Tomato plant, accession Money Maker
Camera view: horizontal (90 deg, fisheye); turntable rotation: 60 degrees
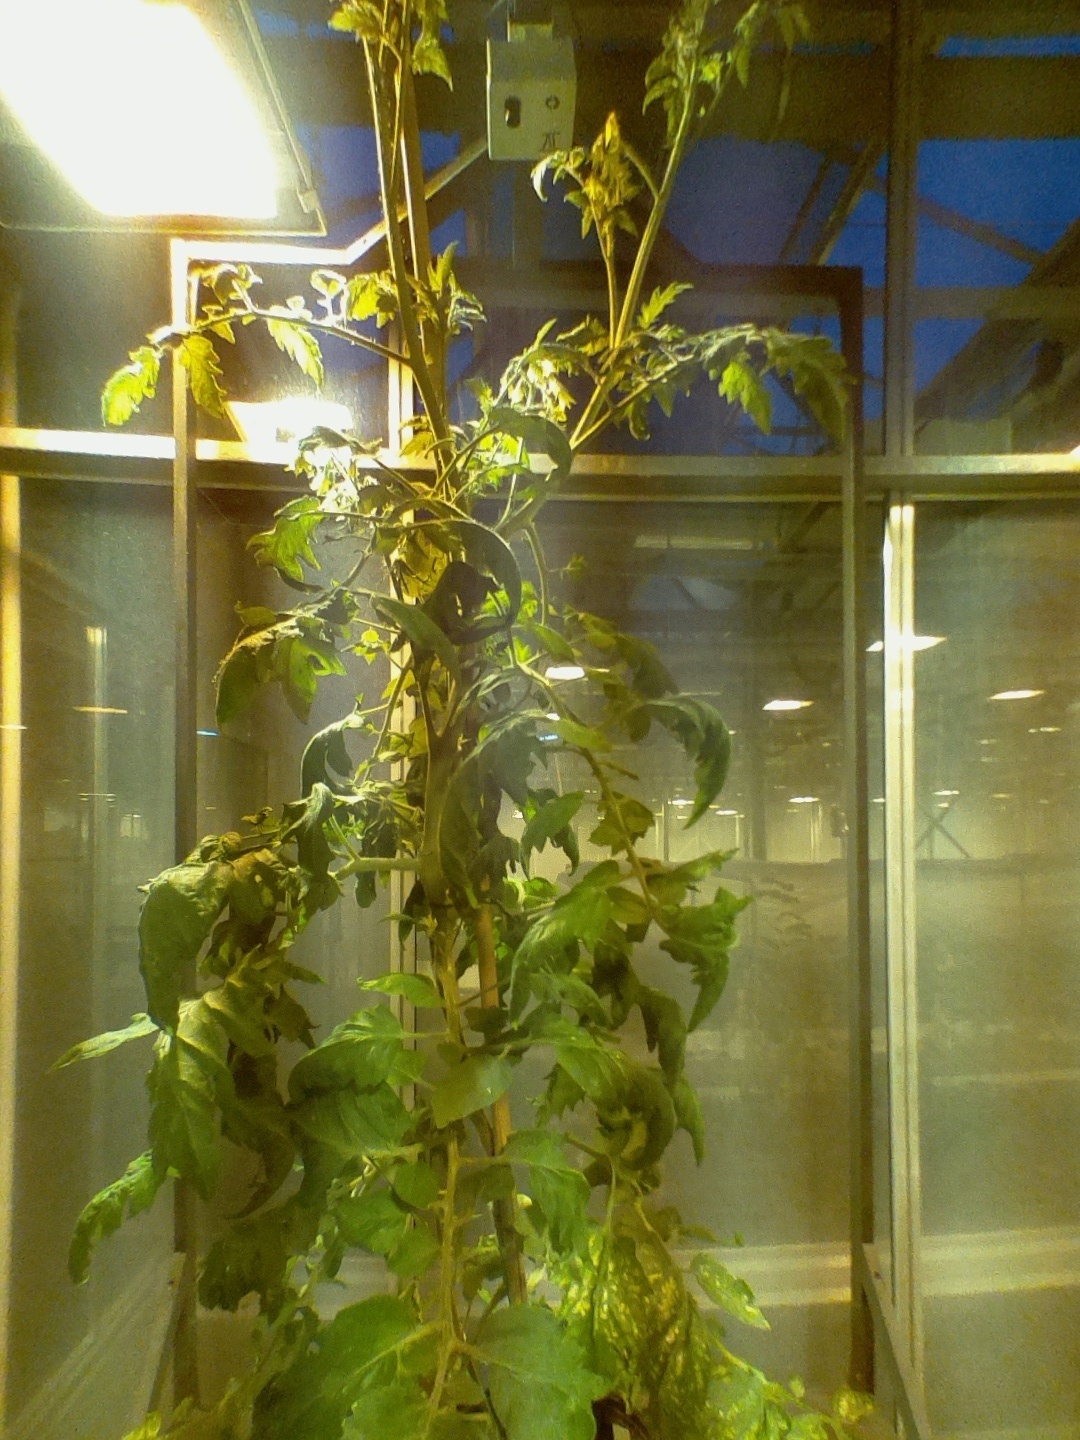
BBCH growth stage 68: Full flowering, 80%-90% of flowers open, more petals falling